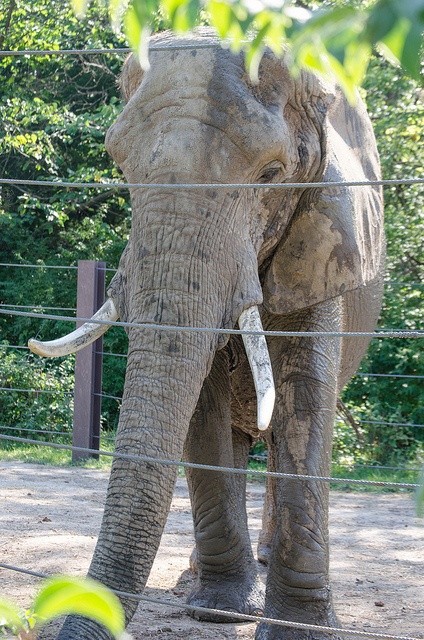
A large gray elephant standing behind a wire fence.
An elephant with tusks is standing between two fences.
Large elephant with tusks standing behind a metal fence.
An elephant tries to reach food outside its bare paddock.
A large elephant standing in a fenced enclosure.